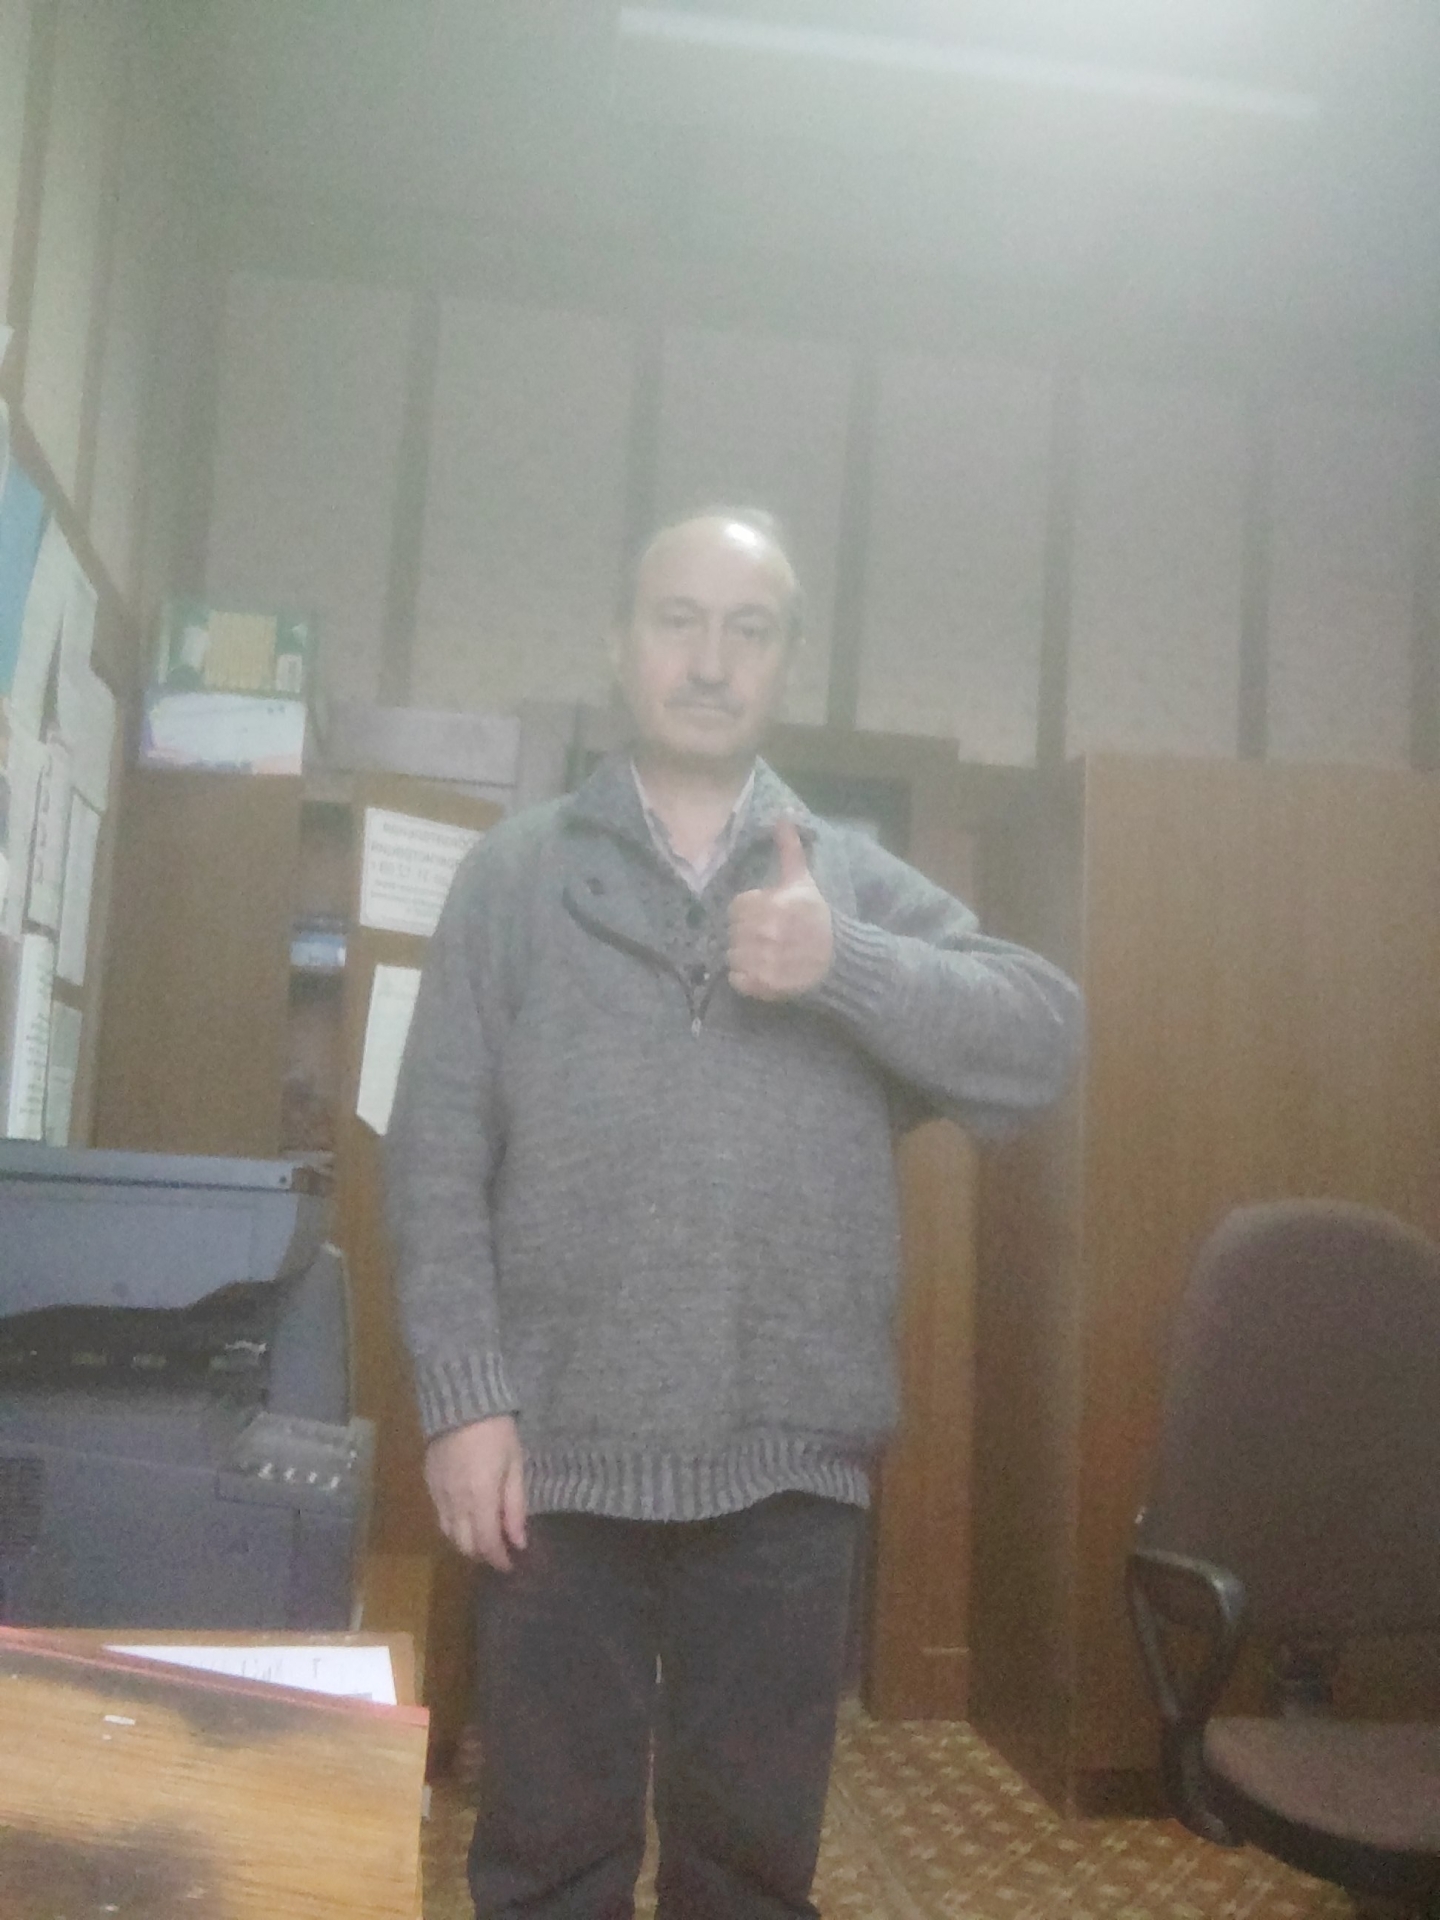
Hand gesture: like